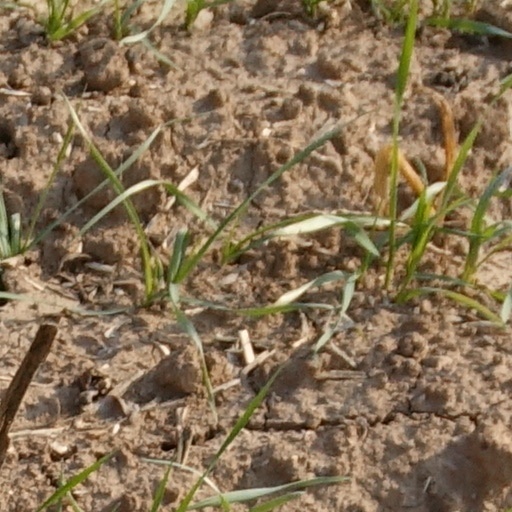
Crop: wheat